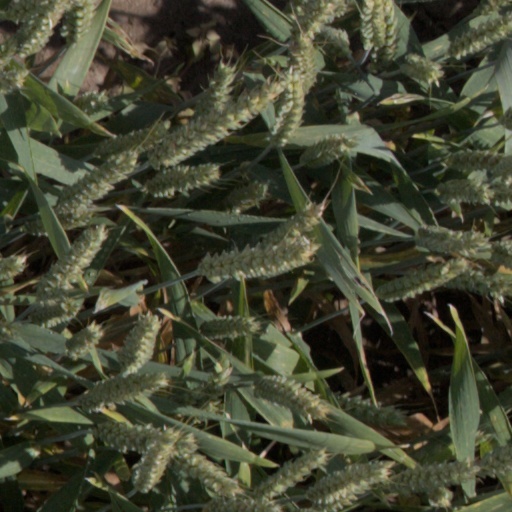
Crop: wheat